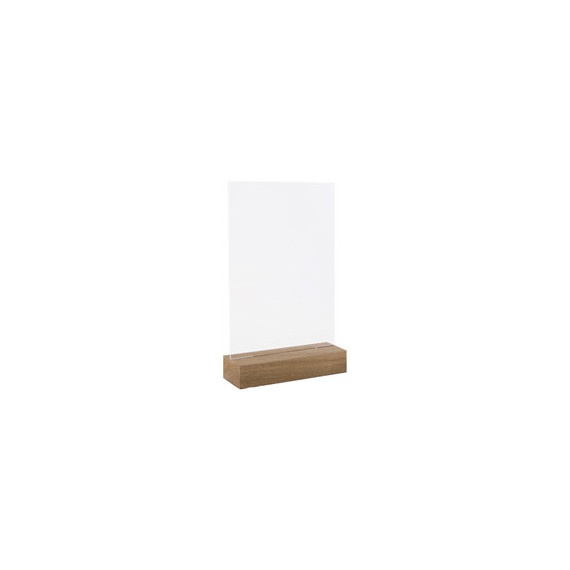
Portadepliant -  verticale - con base in legno - 15 x 21 cm - acrilico - Lebez
Portadepliant - verticale - con base in legno - 15 x 21 cm - acrilico - Lebez Portadepliant verticale in acrilico di alta qualità super trasparente, con base in legno massello, ideale anche come portafoto.
Brand: LEBEZ
Category: Office Supplies > Presentation Supplies > Display Boards